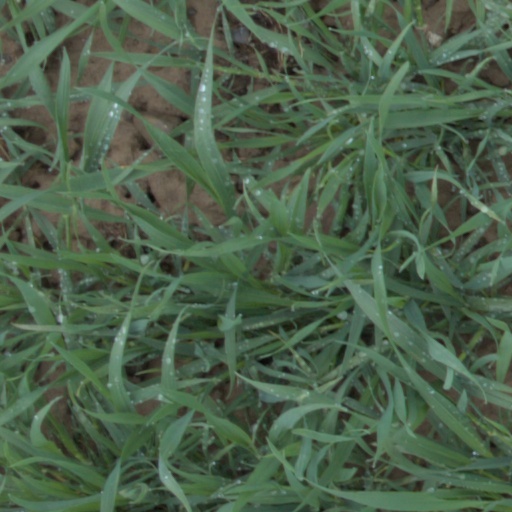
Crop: wheat